Anzu wyliei

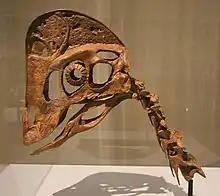
Reconstructed head and neck

While a number of its features were similar to those of modern birds, it was not an avian dinosaur and its line died out in the Cretaceous–Paleogene extinction event 66 million years ago, along with all the rest of the non-avian dinosaurs. Its bird-like features are instead an example of convergent evolution. Matthew Lamanna comments that "it would have had a lot of birdy behaviors. When people think of a dinosaur, they think of something like a "T. rex" or a brontosaurus, and when they think of a bird, they think of something like a sparrow or a chicken. This animal, "Anzu", has a mosaic of features of both of those groups, and so it basically provides a really nice link in the evolutionary chain."